Hambledon Hill

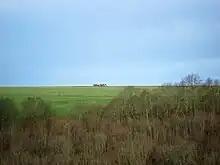
Hambledon Hill, as seen from Hod Hill

Its earliest occupation was in the Neolithic when a pair of causewayed enclosures were dug at the top of the hill, one smaller than the other. They were linked by a bank and ditch running northwest–southeast. Two long barrows, one in length, also stood within the complex and a third enclosure is now known to underlie later earthworks. In all, the area of activity covered more than .